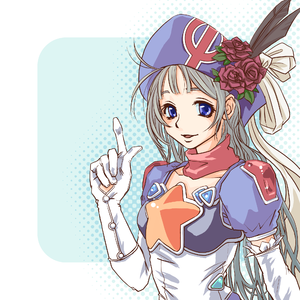
Les OS-tans, de l’anglais OS et du suffixe japonais « -tan », est un phénomène apparu sur Futaba Channel. Les OS-tans sont les personnifications moe des différents OS sous forme de jeunes filles par divers artistes japonais amateurs. À l’image du marché des systèmes d'exploitation grand public, la famille des sœurs Windows est majoritairement représentée. Il est remarquable que leurs représentations sont généralement conformes d’un dessinateur à un autre.